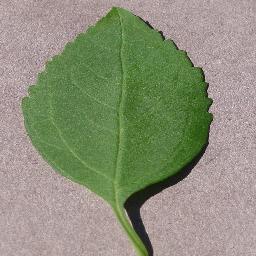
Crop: cherry
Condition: (including_sour)_healthy